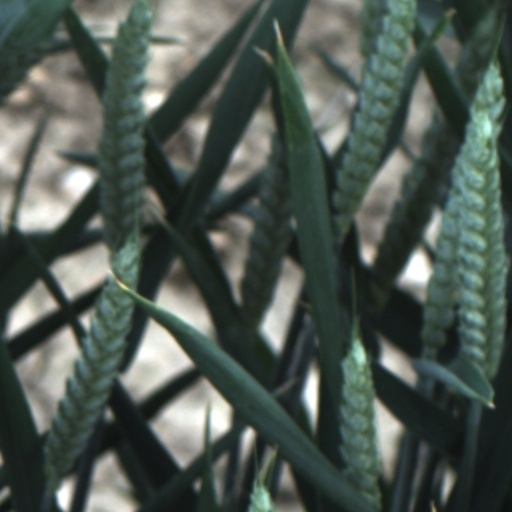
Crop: wheat